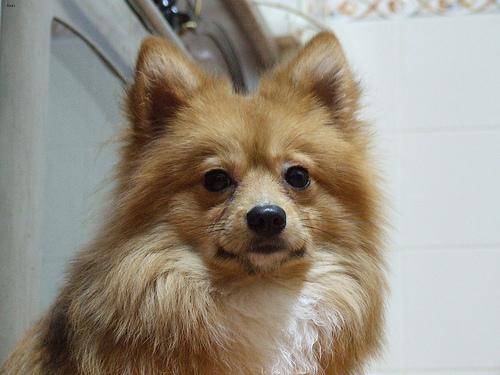
Breed: pomeranian